Henry Doctor Jr.

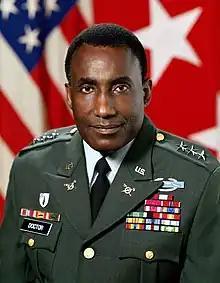
Henry Doctor Jr.

Lieutenant General Henry Doctor Jr. (August 23, 1932December 7, 2007) was the Commanding General, 2nd Infantry Division, Eighth United States Army, based in South Korea. His last assignment was as The Inspector General of the U.S. Army.